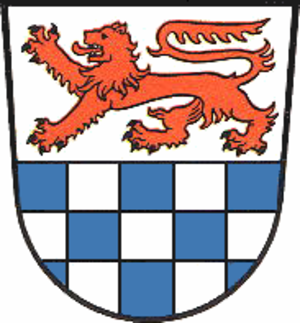
Wagenfeld est une municipalité allemande du land de Basse-Saxe et l'arrondissement de Diepholz.